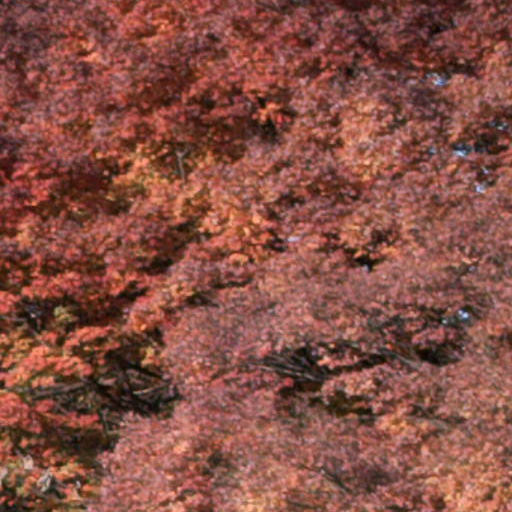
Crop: cassava